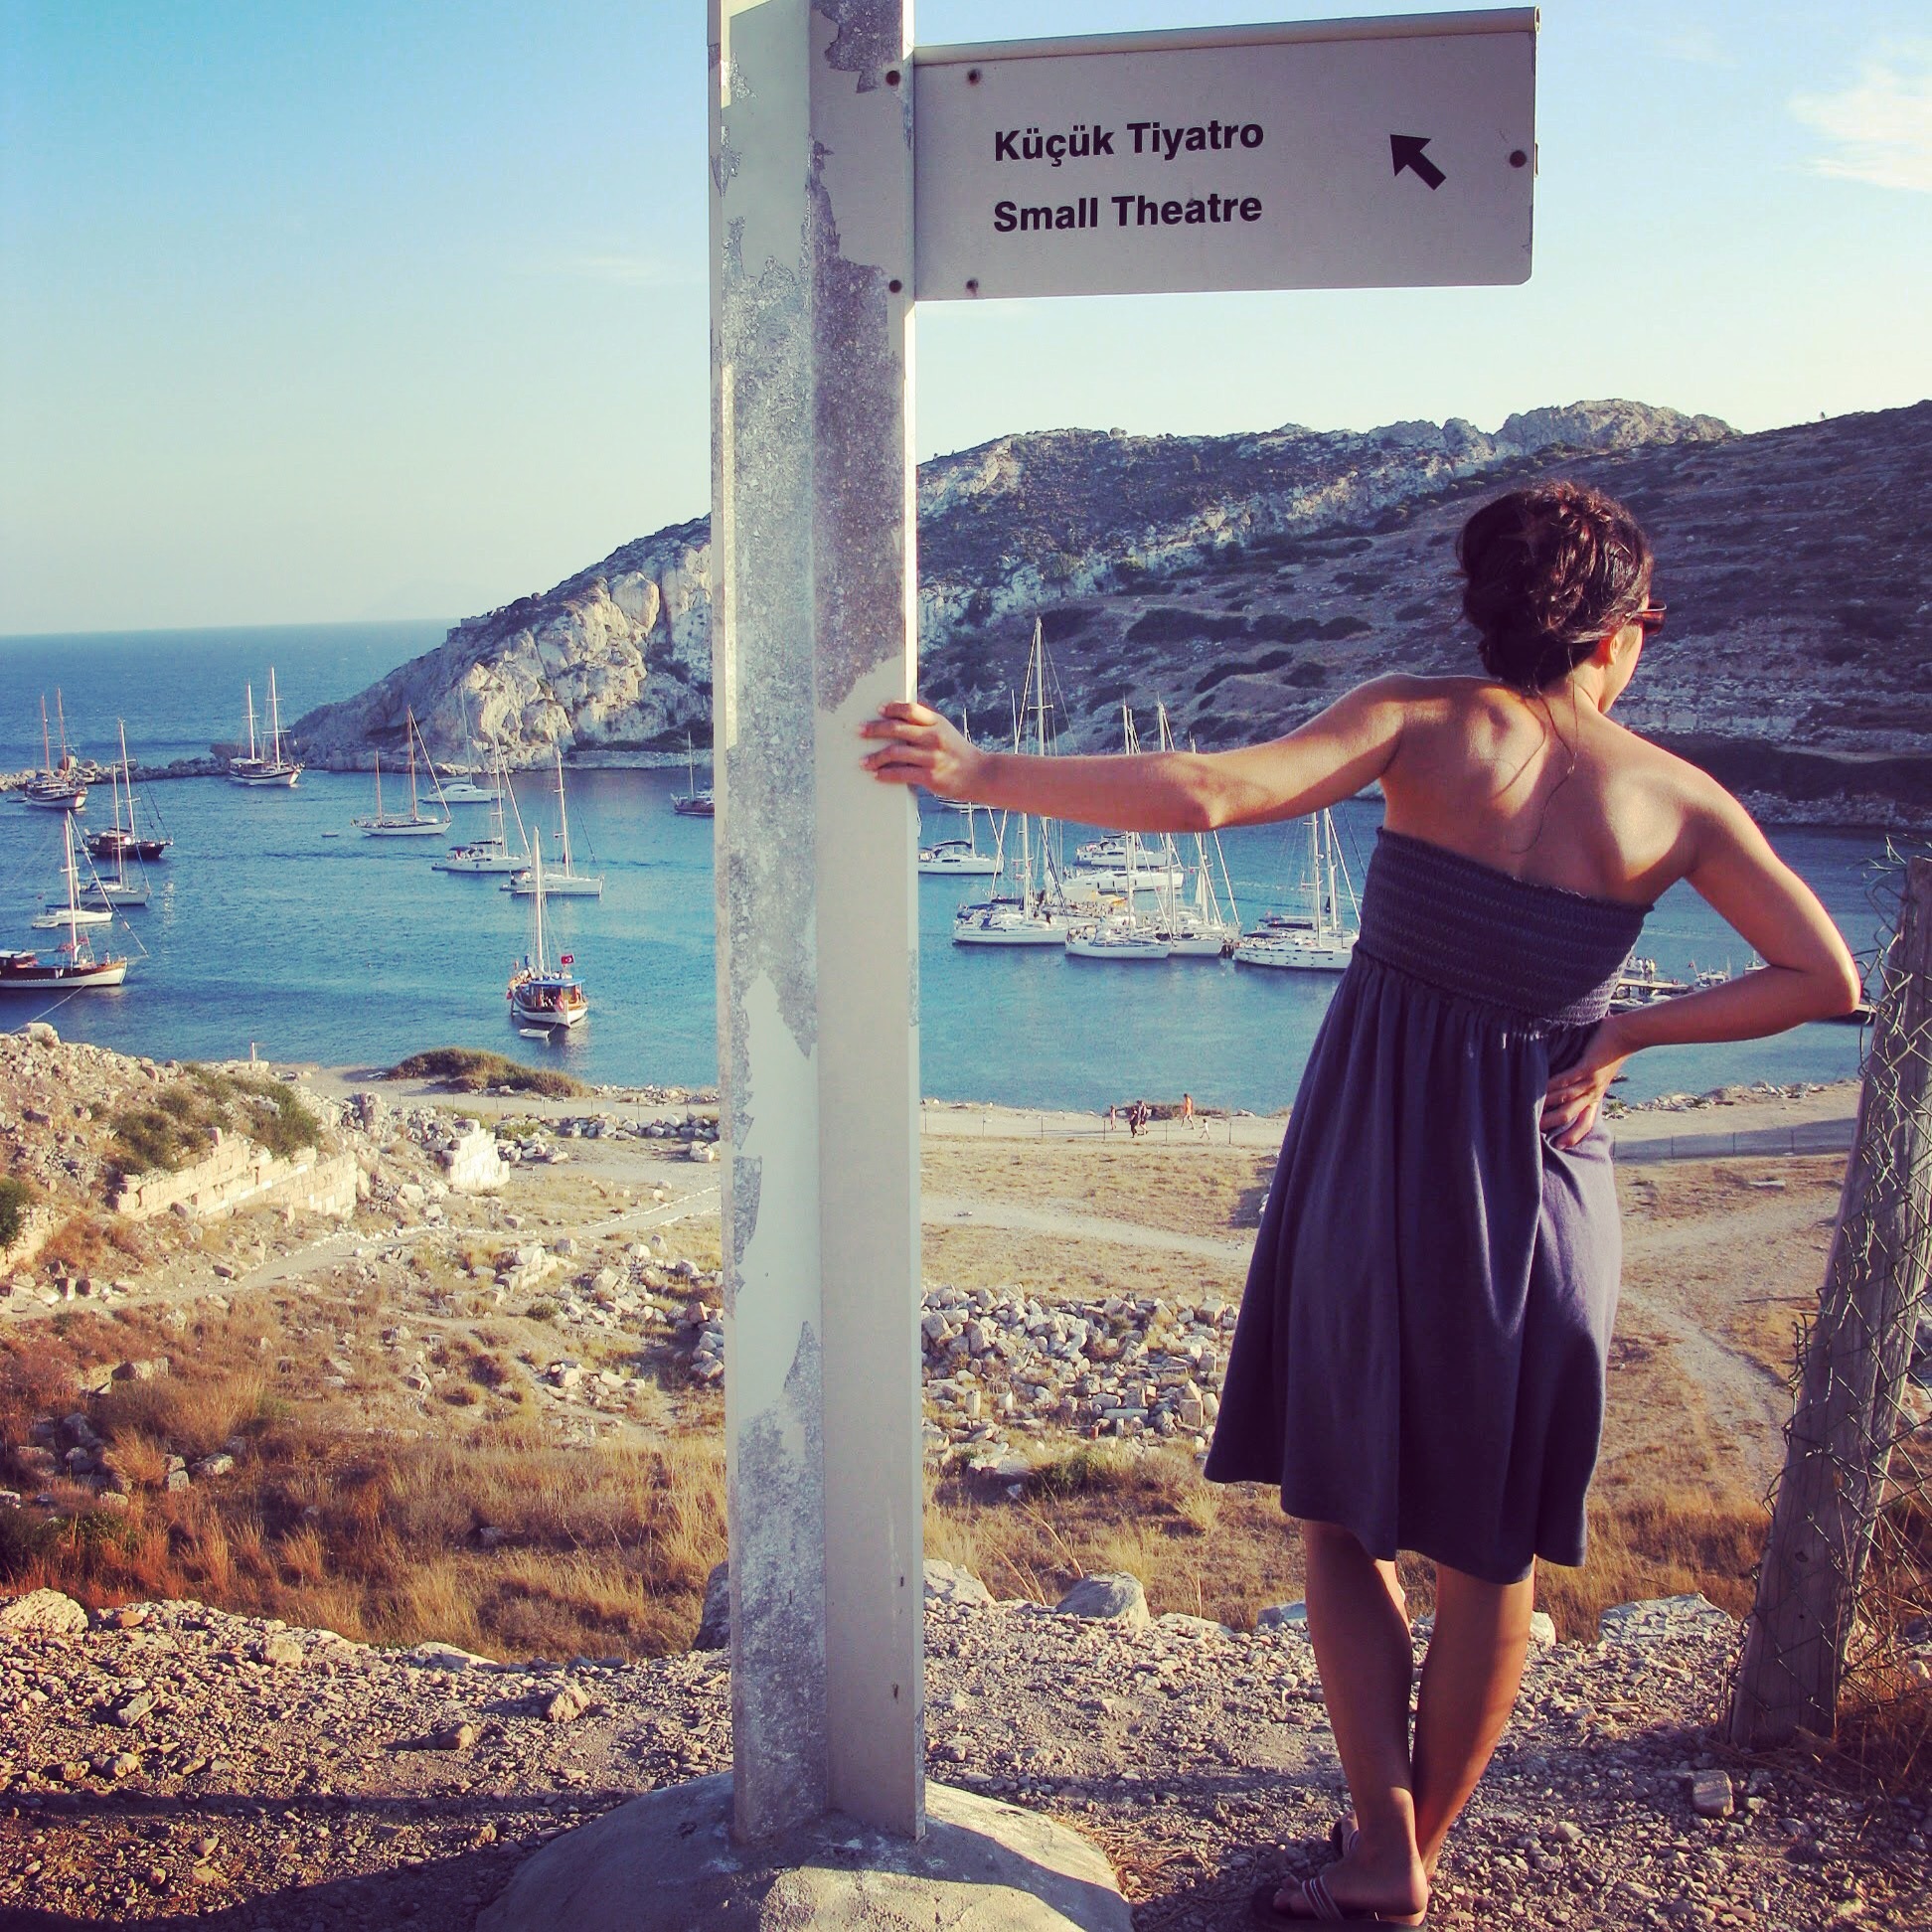
beach, sea, coast, nature, ocean, boat, vacation, travel, mediterranean, holiday, ancient, harbor, tourism, dress, ruins, turkey, photograph, archeology, image, aegean, archaeological, mugla, datca, marmaris, knidos